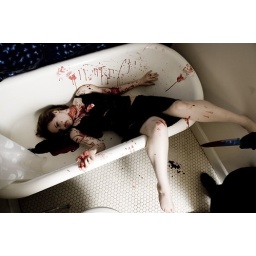
college photography assignment photo story dead girl in a bath tub. Please don't be affraid to comment.